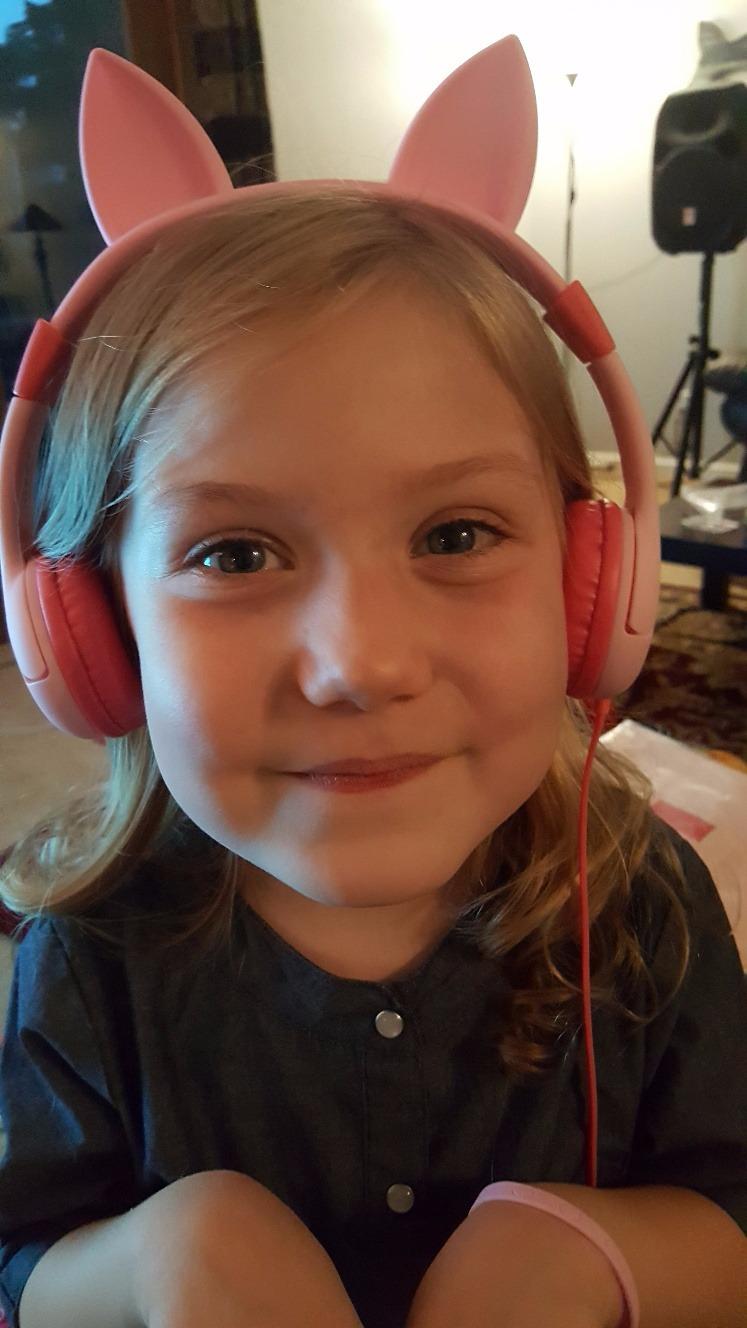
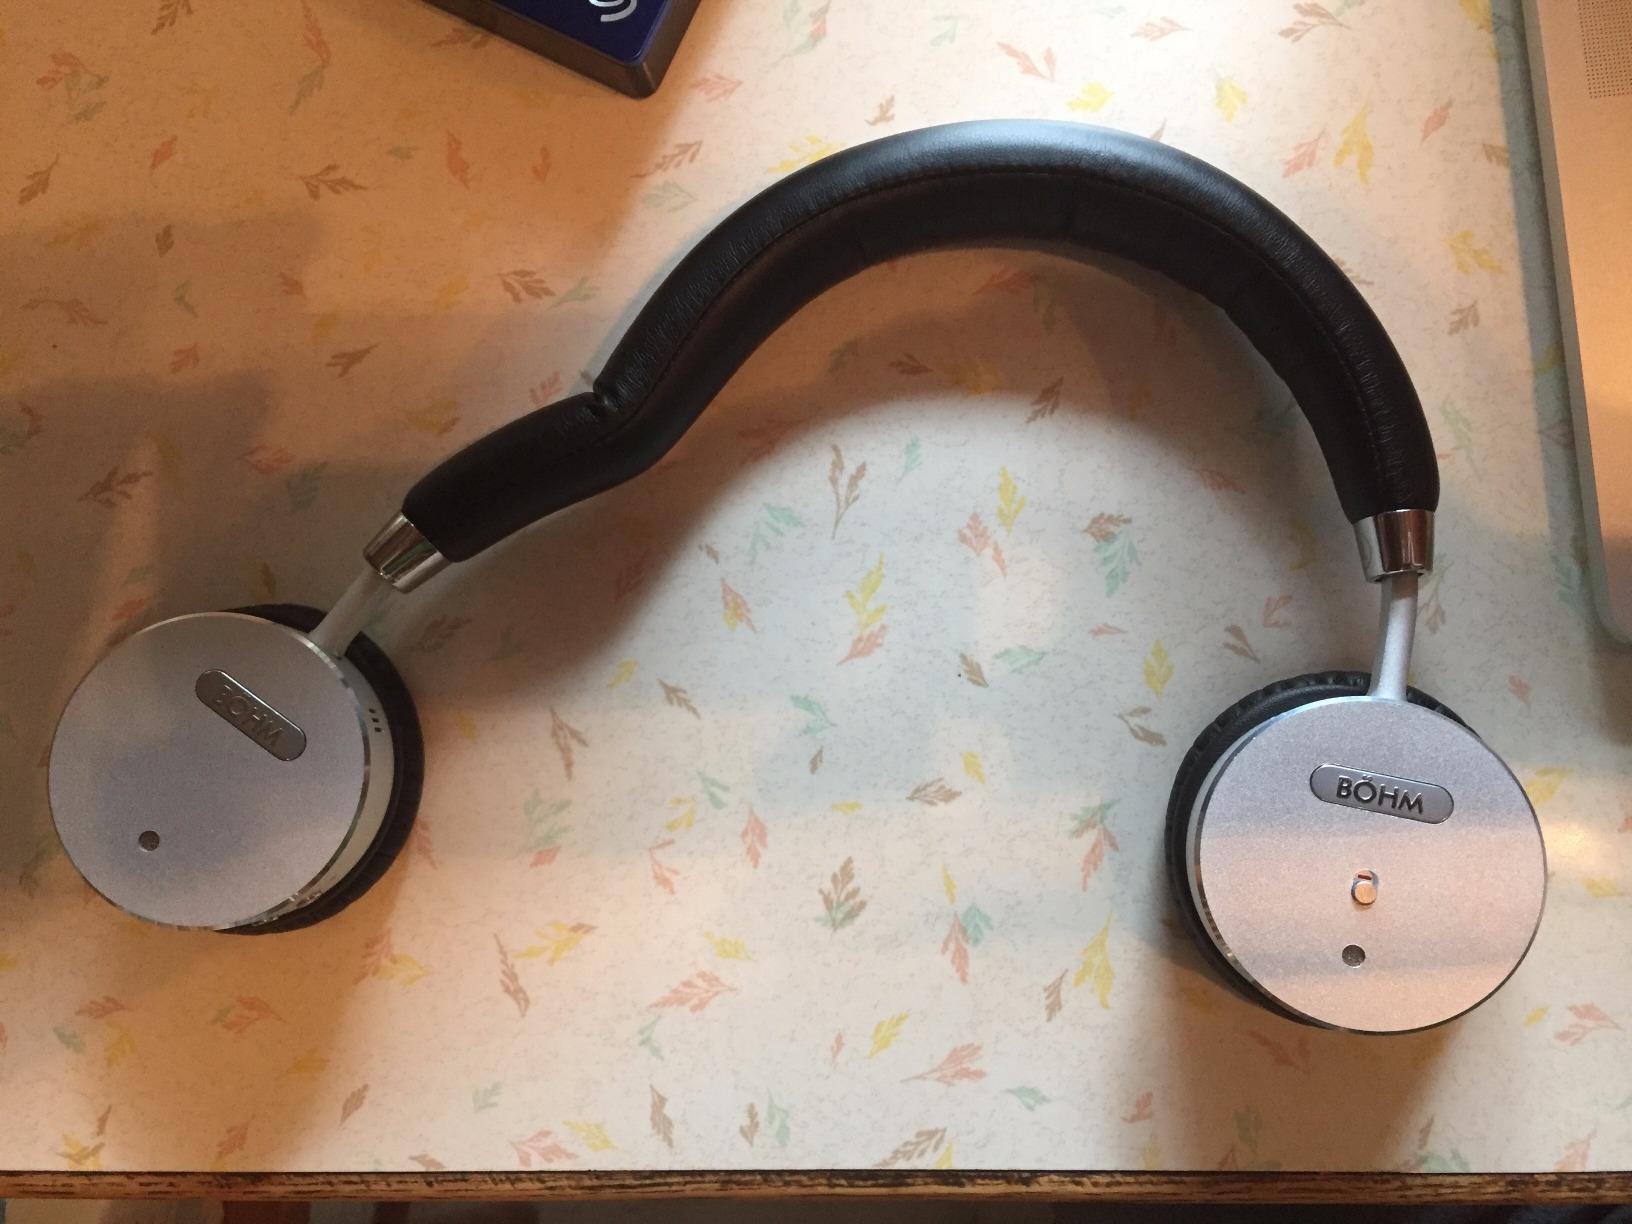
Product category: headphones
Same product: no